Guy Gruters

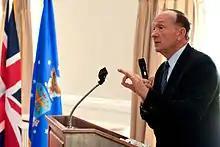
Gruters in 2012

Captain Guy Dennis Gruters (born October 26, 1942) was a United States Air Force officer and fighter pilot best known for his survival for over five years as a prisoner of war in Vietnam. He was one of the five hundred and ninety-one surviving POWs of all military services released in 1973 for return to the United States during Operation Homecoming.